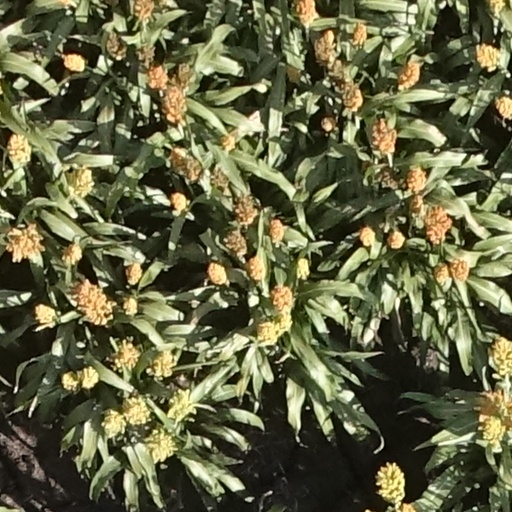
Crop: sorghum